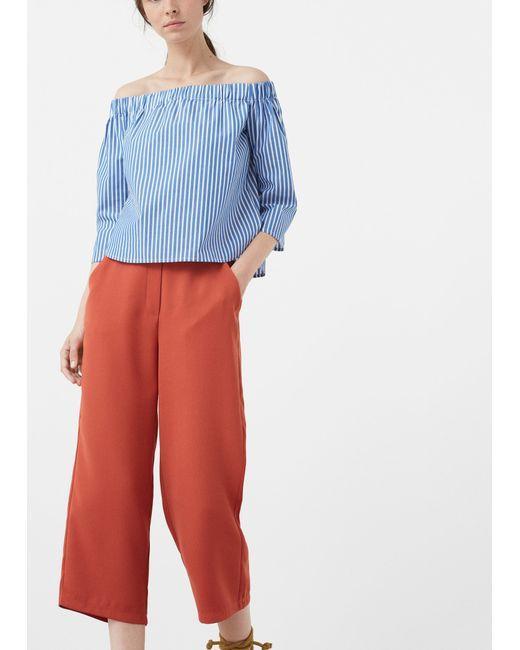
blau mit weißen Streifen schulterfreies Oberteil, orangefarbene lockere Caprihose Tokong